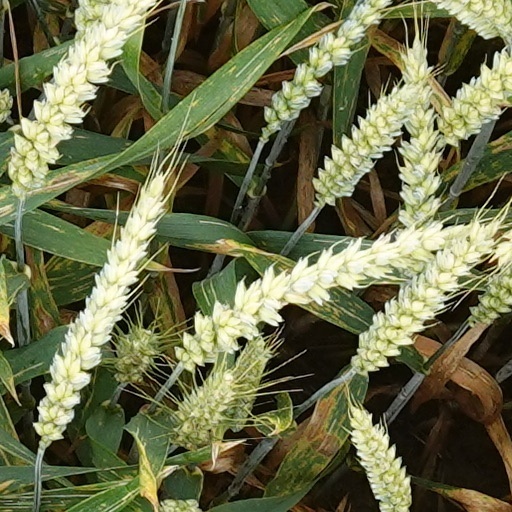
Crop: wheat